Environmental impact of pesticides

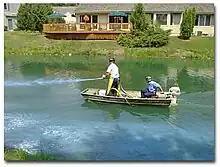
Using an aquatic herbicide

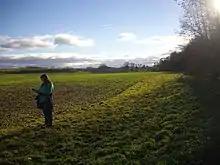
Wide field margins can reduce fertilizer and pesticide pollution in streams and rivers

Fish and other aquatic biota may be harmed by pesticide-contaminated water. Pesticide surface runoff into rivers and streams can be highly lethal to aquatic life, sometimes killing all the fish in a particular stream.